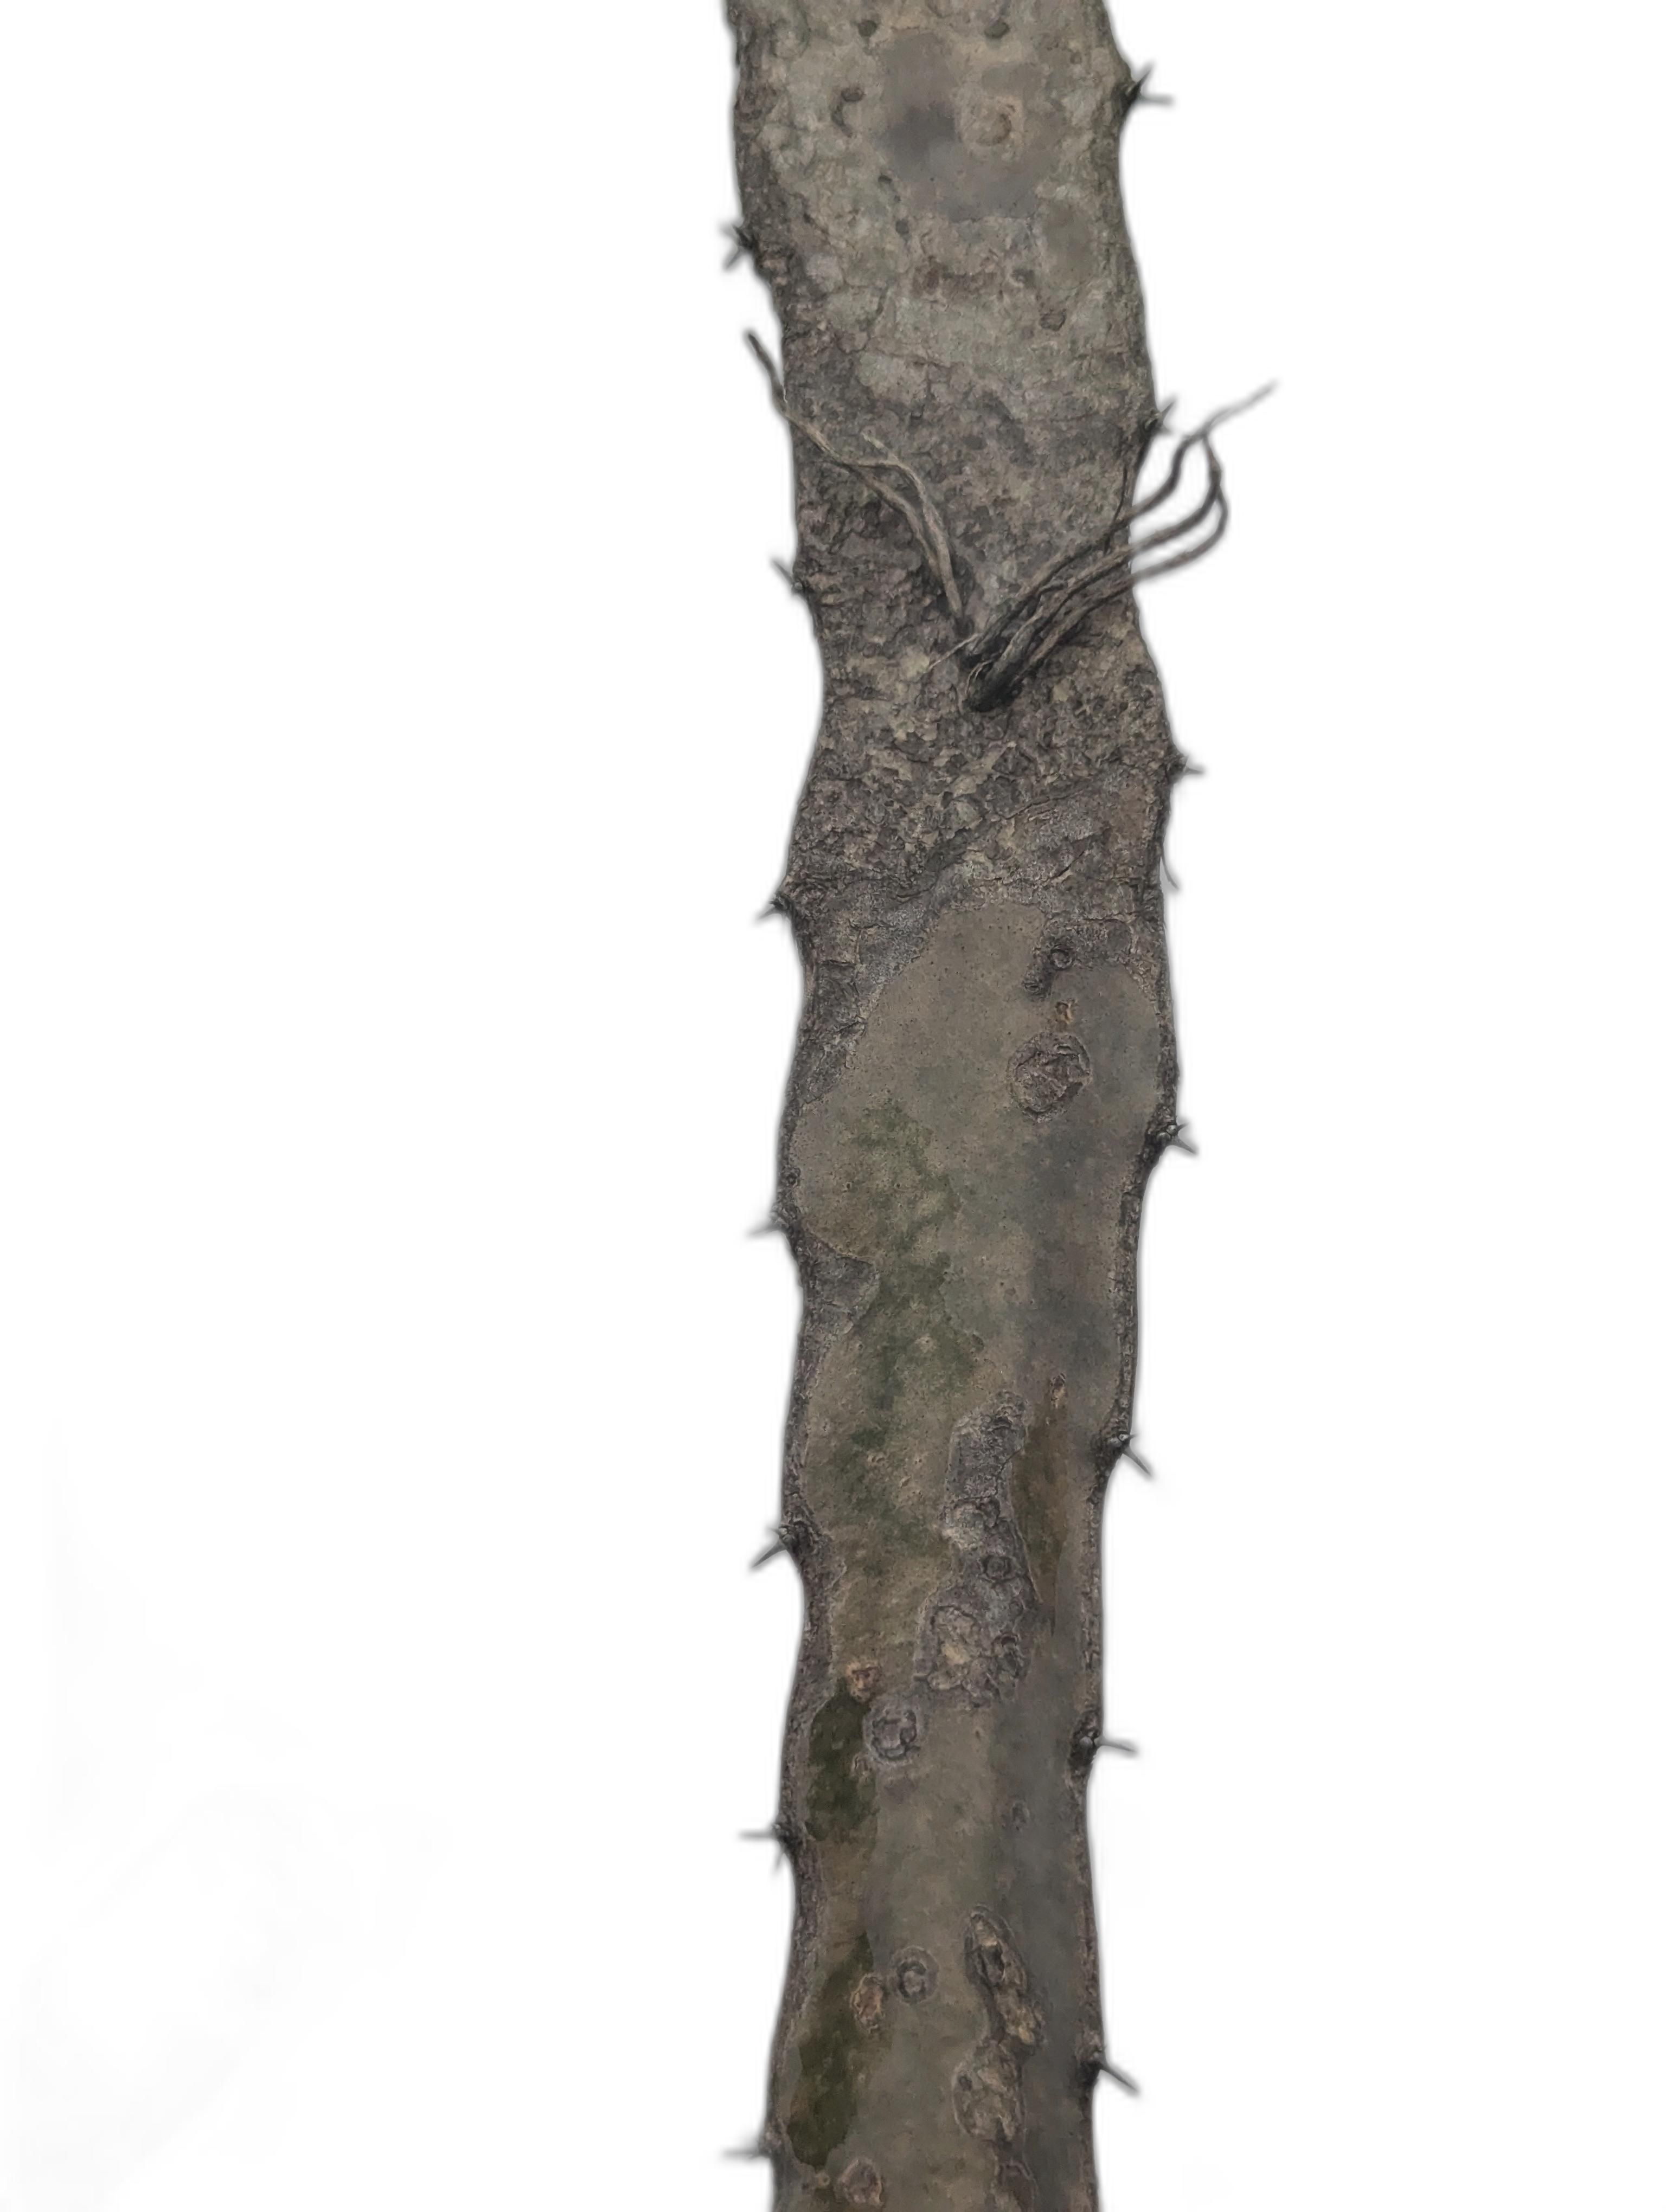
Label: Bad leaf